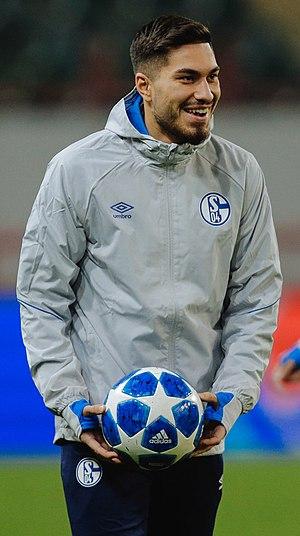
Suat Serdar, né le 11 avril 1997 à Bingen am Rhein, est un footballeur international allemand qui évolue au poste de milieu de terrain à Schalke 04.